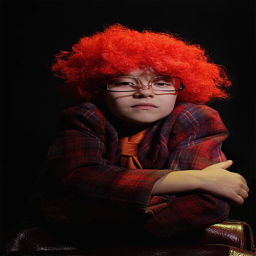
portrait of the intellectual conceited person